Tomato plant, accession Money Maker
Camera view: horizontal (90 deg, fisheye); turntable rotation: 90 degrees
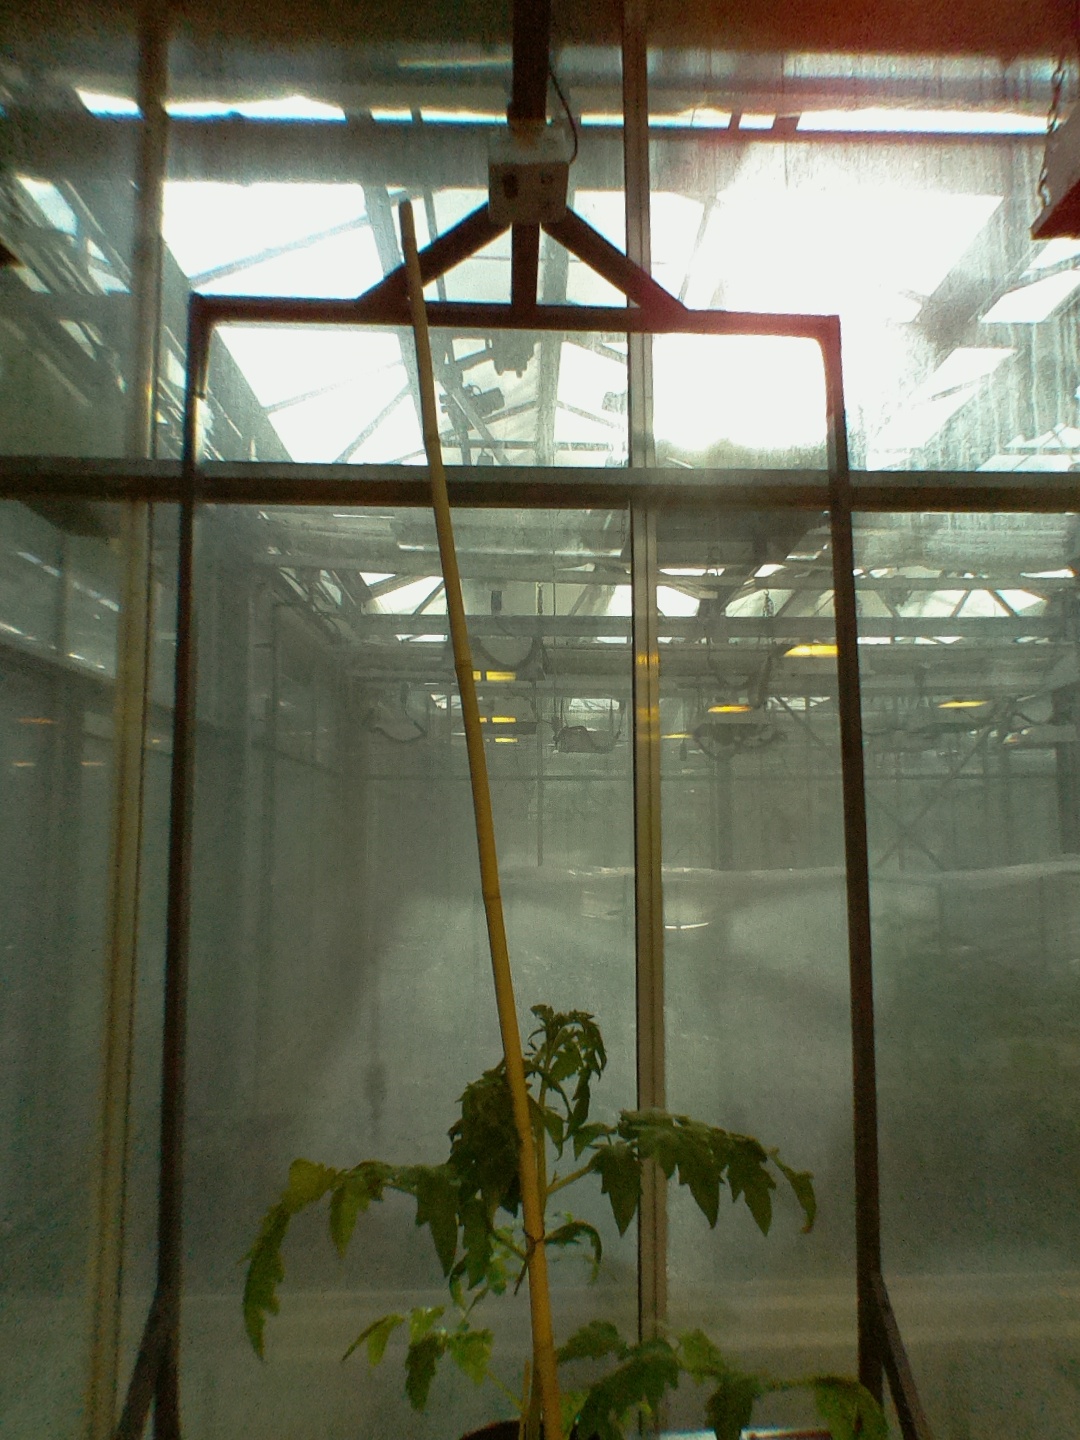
BBCH growth stage 51: First inflorence visible, visible closed flower bud